National responses to the COVID-19 pandemic in Africa

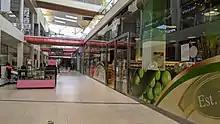
Garden City Mall empty as a result of COVID-19 restrictions

On 27 March, a state of emergency was declared to reduce the spread of the COVID-19 pandemic by the government of Guinea-Bissau. Transportation through the sea and air as well as the borders of the land were closed. The government also implemented guidelines and laws to prevent the spread of the COVID-19 virus within the community. These laws limited social gatherings and made screenings available for early detection of the virus. The prevention of COVID-19 was led by religious leaders and public figures, as well as traditional power entities and social collectives during communication and social mobilisation. Guinean families were supported through awareness and prevention information against COVID-19 which were provided through networks, associations and most importantly radio stations, which helps to reduces socio-cultural barriers such as attitudes, cultural differences, ethnicity and status which affects access to information about COVID-19 in Guinea-Bissau. Both Guinea-Bissau's government and the United Nations Children's Emergency Fund (UNICEF) have helped in Guinea-Bissau containment of the pandemic. The UNICEF and the Secretary of State for Social Communication embedded preventative measures and techniques to the Bissau-Guinean public through social media as well as national television to prevent the spread of COVID-19. Public sanitations across 960 communities were provided by the UNICEF (WASH program) around the country to curb the spread of the virus.